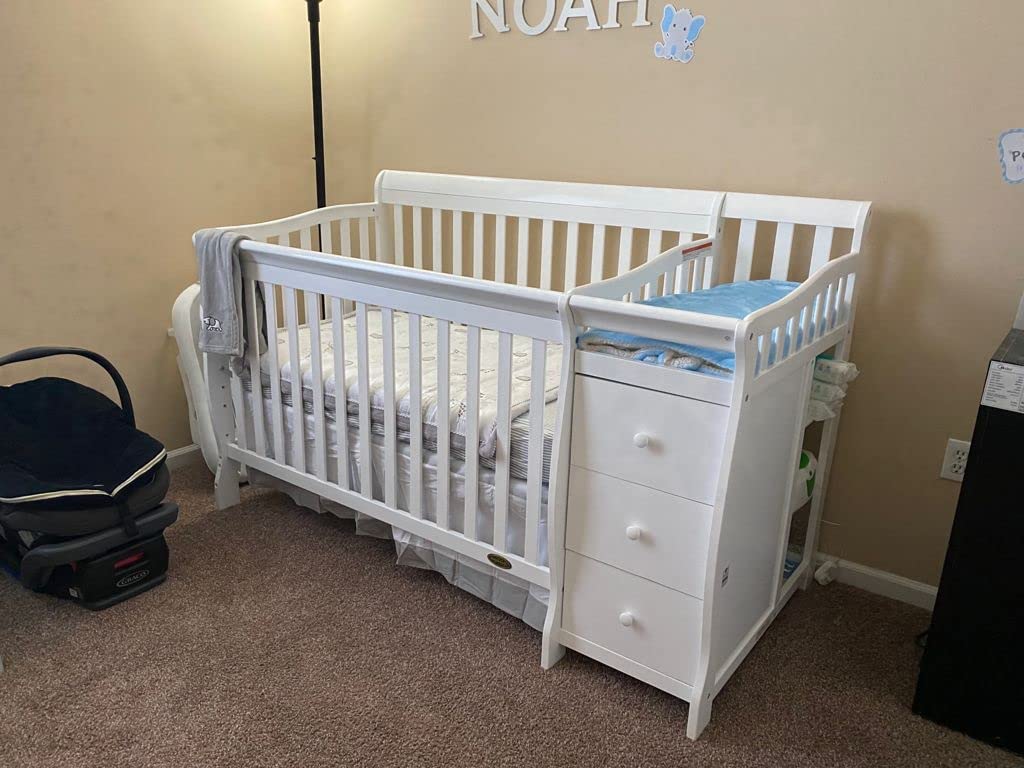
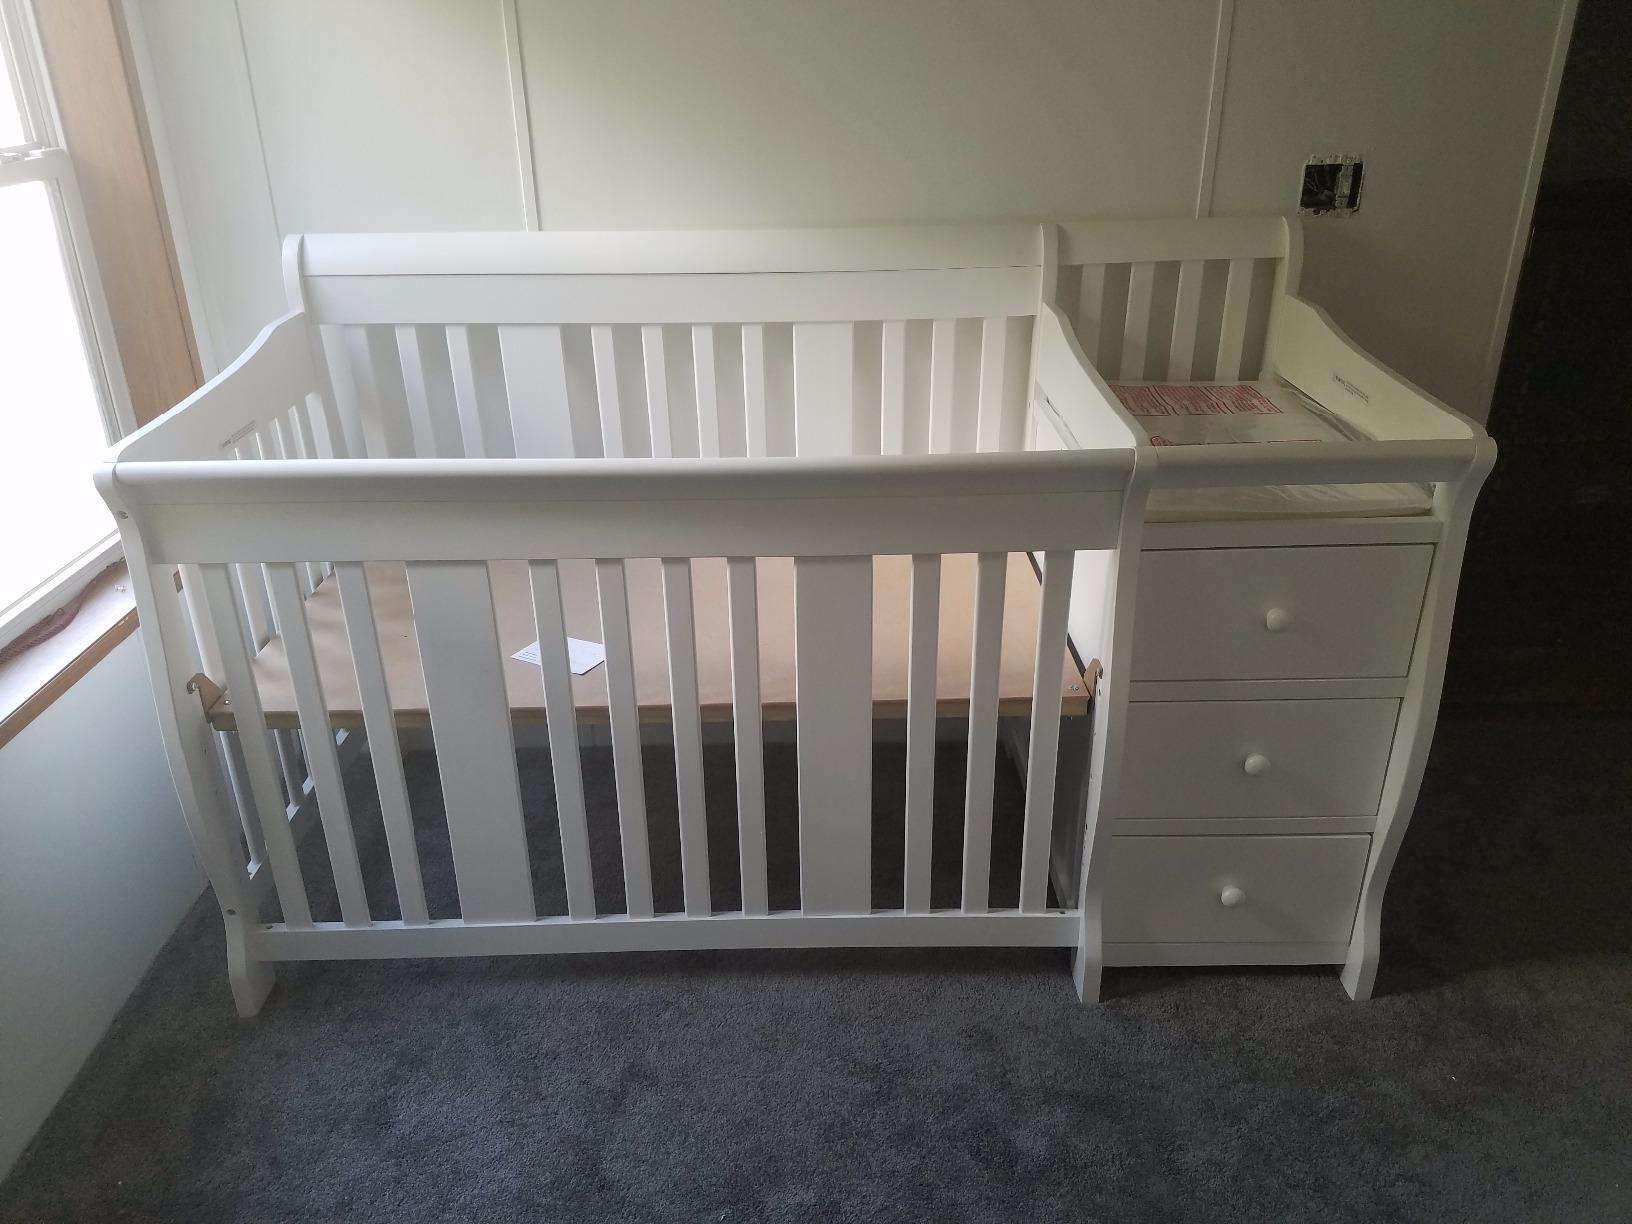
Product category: products_crib
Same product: yes